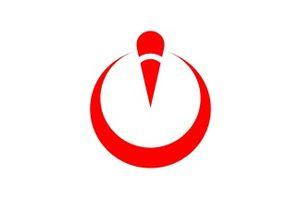
Manazuru est un bourg du district d'Ashigarashimo, dans la préfecture de Kanagawa au Japon.